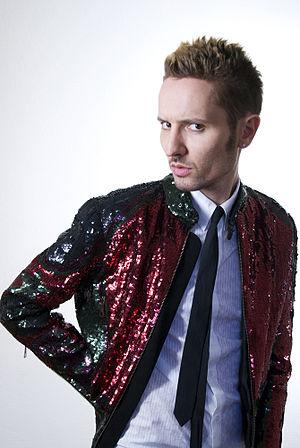
Jean-Paul Gaultier, né le 24 avril 1952 à Bagneux, est un styliste et grand couturier français, fondateur de l'entreprise Jean Paul Gaultier, ainsi qu'un créateur de parfums.